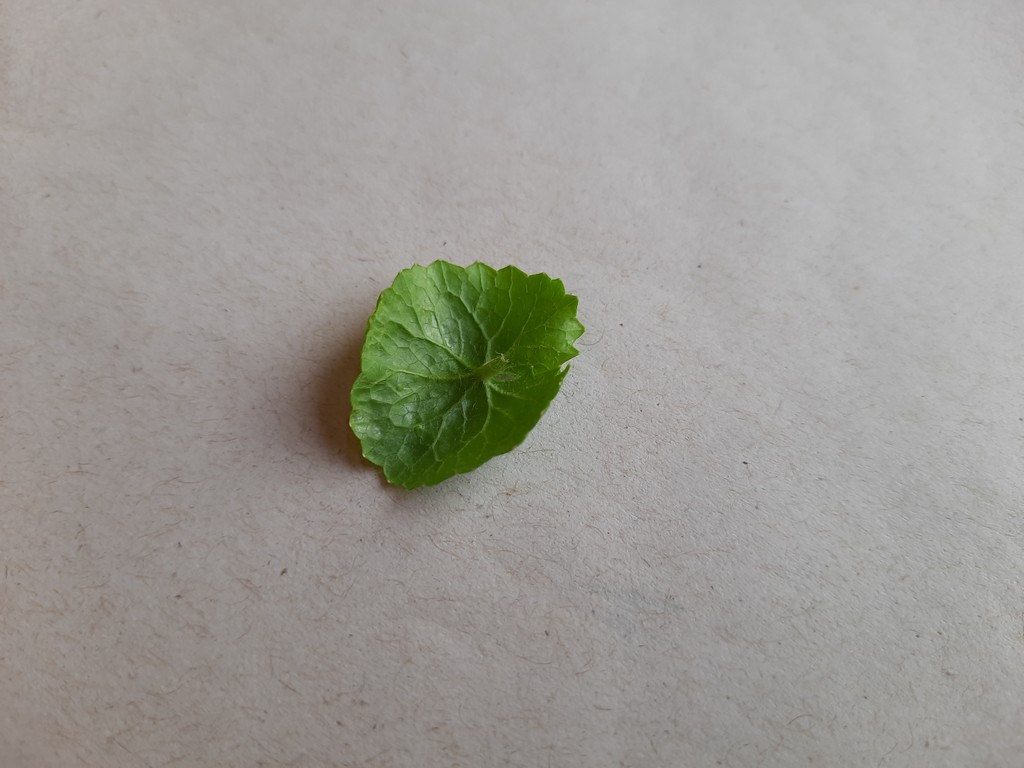
Label: Healthy